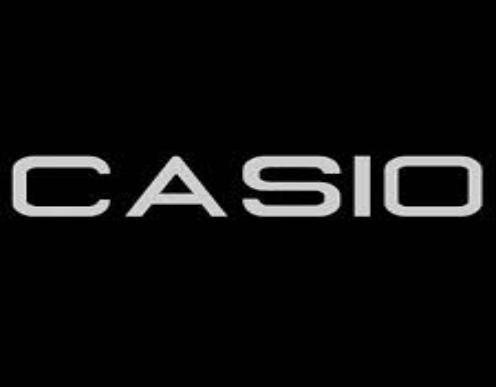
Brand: Casio
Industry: Clothes